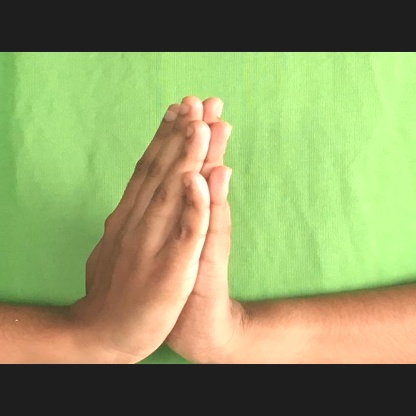
Mudra: Anjali